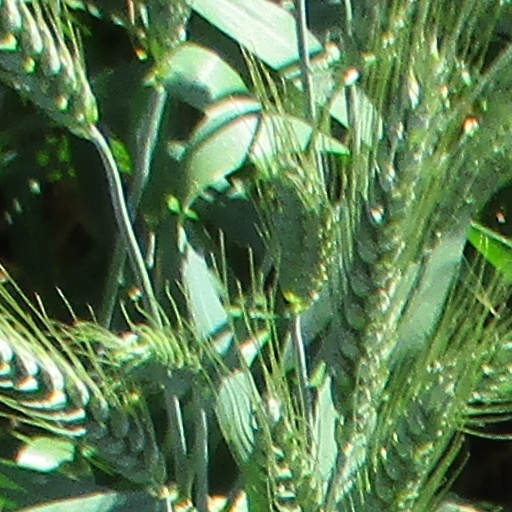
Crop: wheat